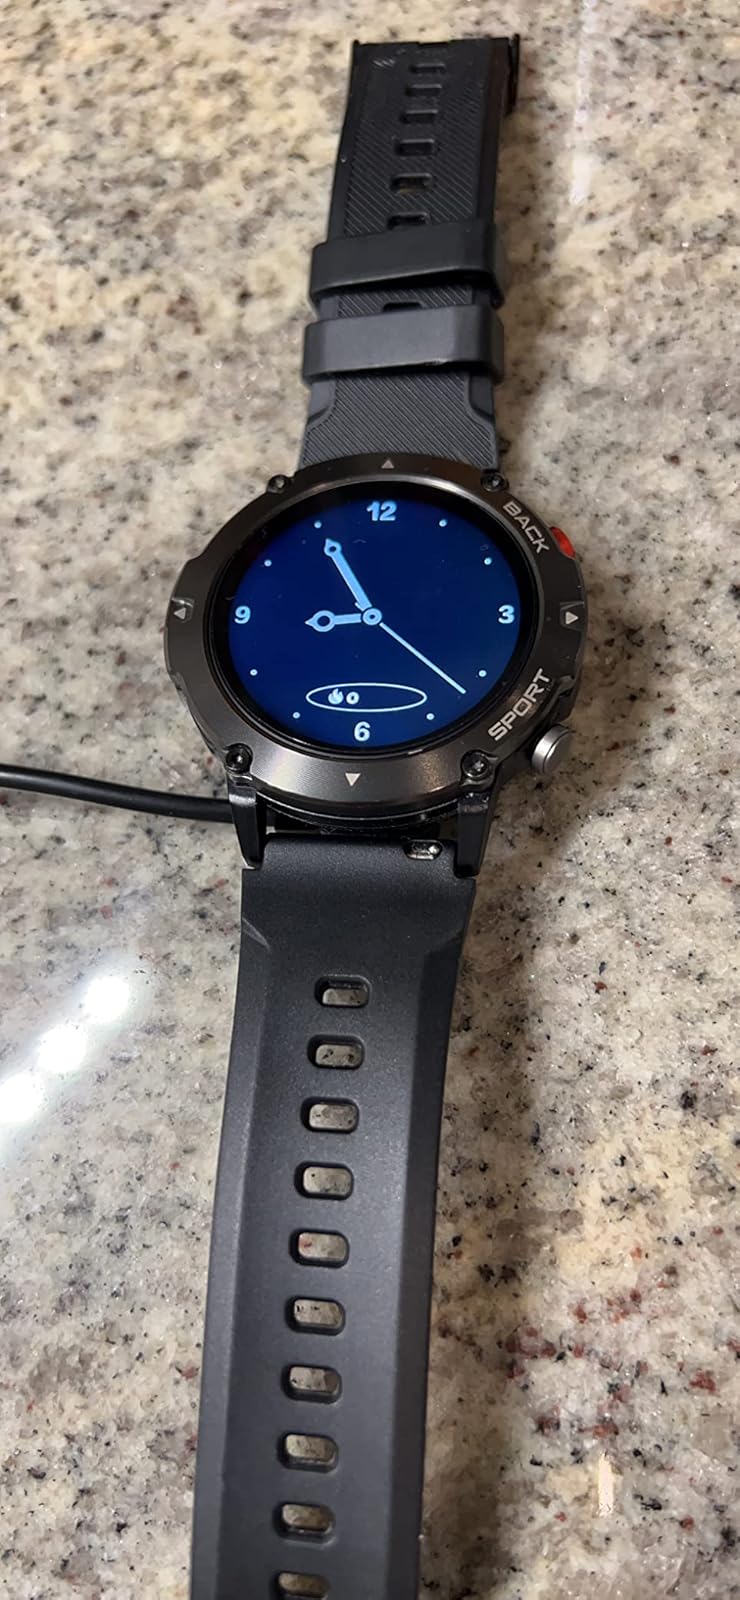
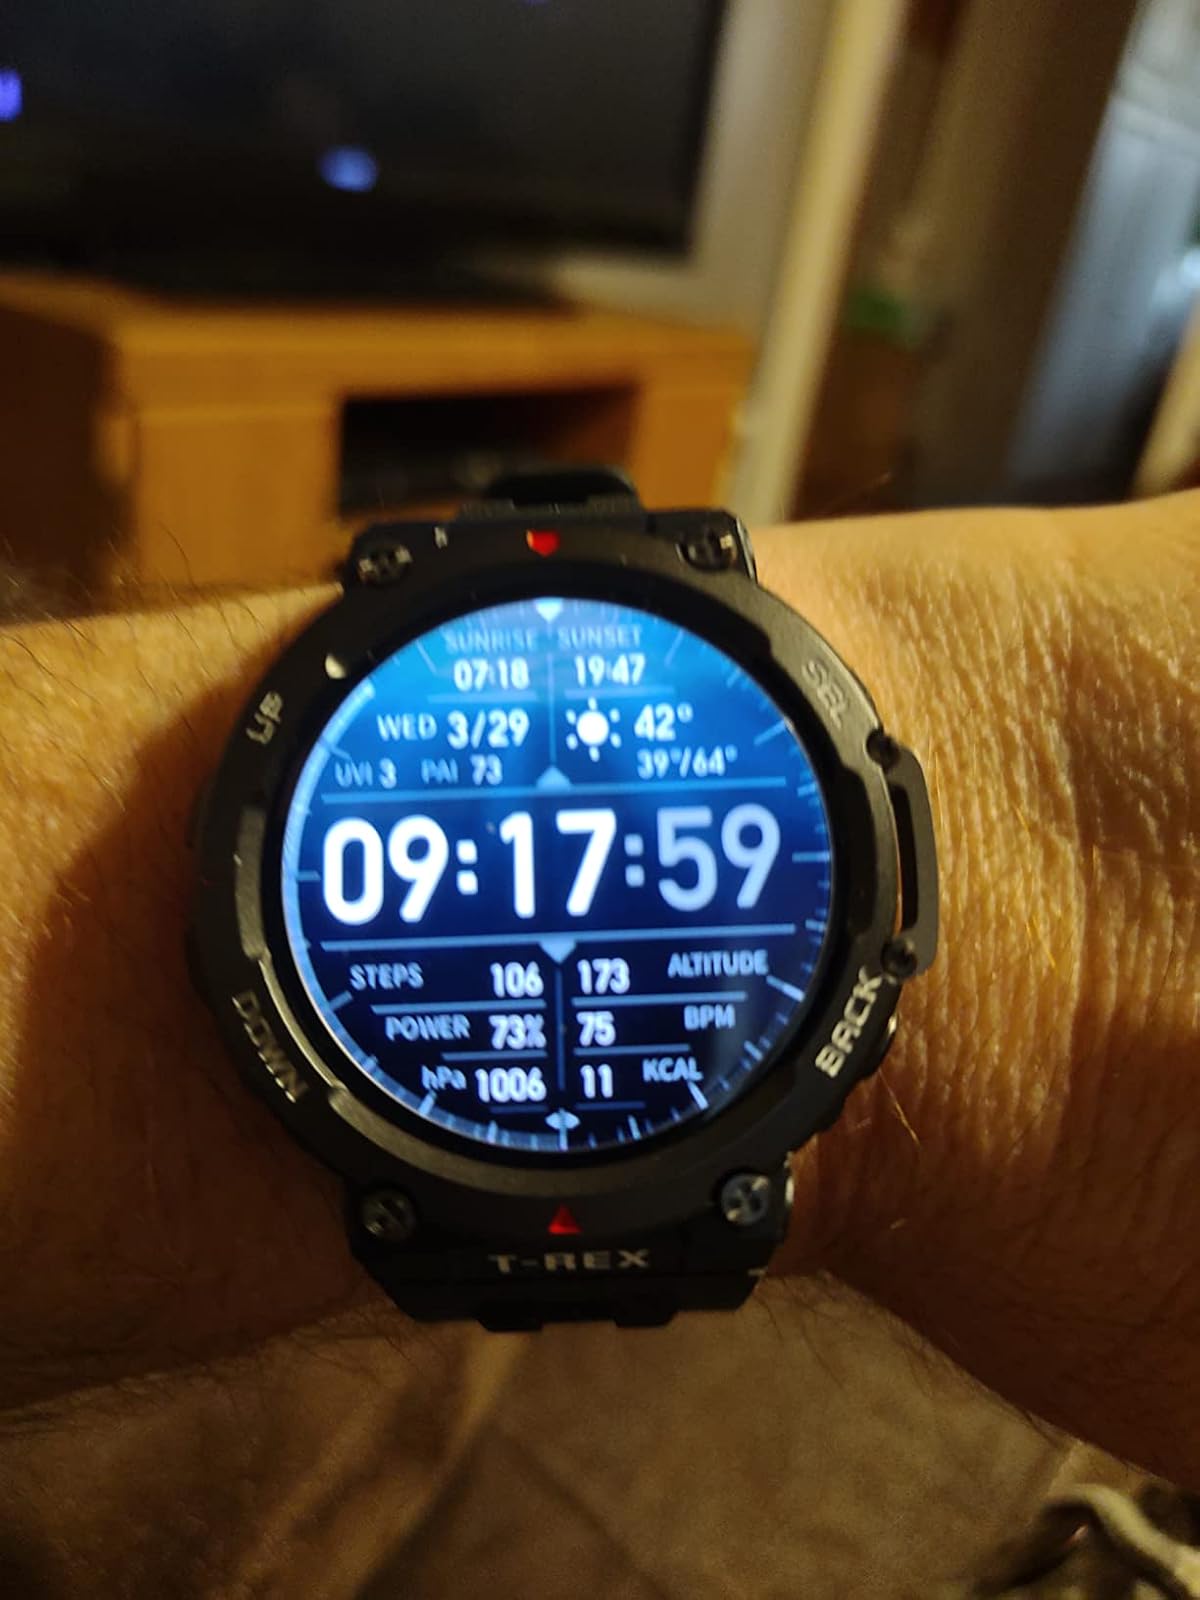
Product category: smartwatch
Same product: no